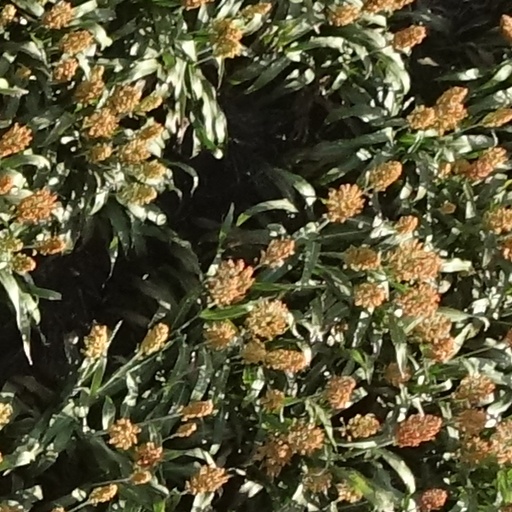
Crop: sorghum